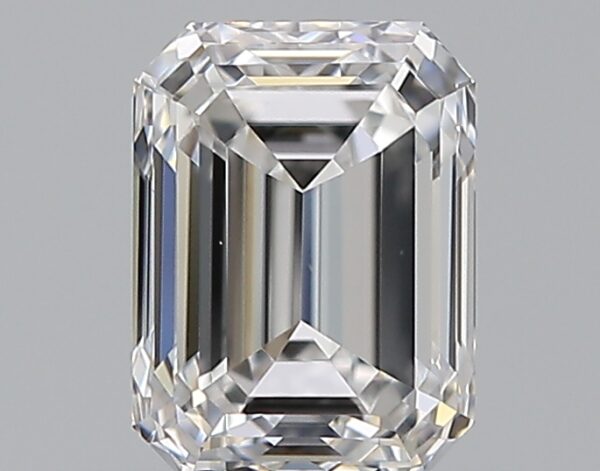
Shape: emerald
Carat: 0.55
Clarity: VVS2
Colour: E
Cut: EX
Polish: EX
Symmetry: VG
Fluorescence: N
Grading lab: GIA
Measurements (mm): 5.32 x 3.94 x 2.69